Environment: real
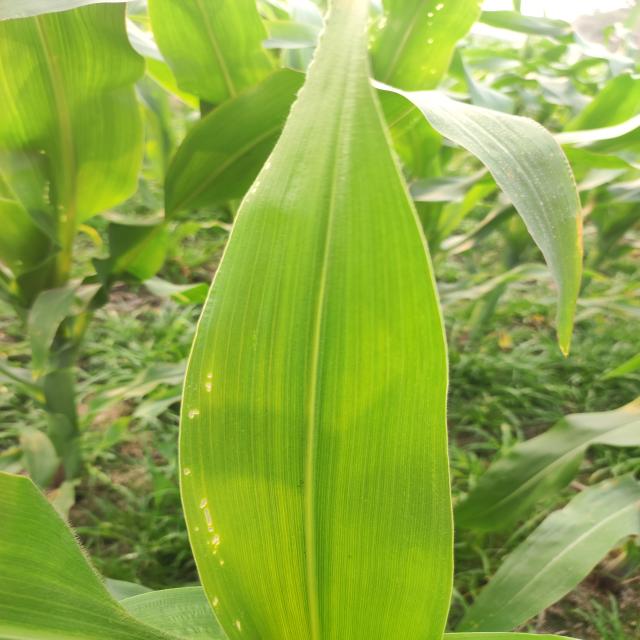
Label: fall_armyworm